Hindu College, Colombo

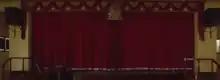
The School Auditorium (prior to the modern renovations)

In around 2018, the college underwent a significant infrastructure overhaul. Construction for a sports complex, including a swimming pool, commenced under the leadership of T.P. Parameswaran, who was the principal of the college at that time. Additionally, he successfully oversaw the enlargement and refurbishment of the college grounds.